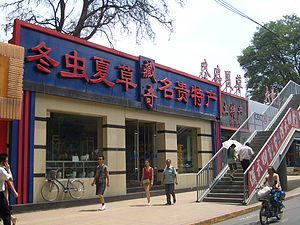
Kinesisk snyltekølle / Økonomi og betydning
En butik i Lanzhou der reklamerer med Dōng chóng xià cǎo (冬虫夏草) blandt forskellige lokale specialiteter.
Kinesisk snyltekølle er en svampeart, der er kendt for at leve som parasit på sommerfuglelarver, der herefter dør og mumificeres. Ud af larvens hoved vokser svampens frugtlegeme. Den mumificerede larve og frugtlegemet anvendes i kinesisk og tibetansk folkemedicin, hvor den har en lang historie. Den indsamles ved håndkraft og er meget værdsat som bl.a. afrodisiakum. Som følge af høje priser fungerer den også som et statussymbol. På tibetansk kaldes den yartsa gunbu og på kinesisk dōng chóng xià cǎo.